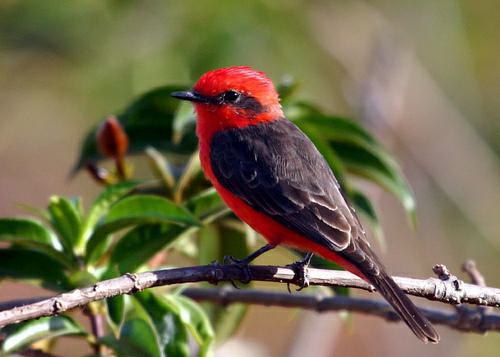
A photo of a vermilion flycatcher